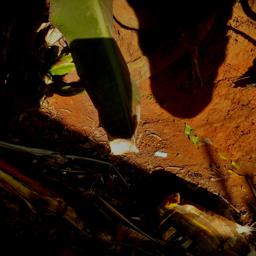
Label: MALBHOG LEAF